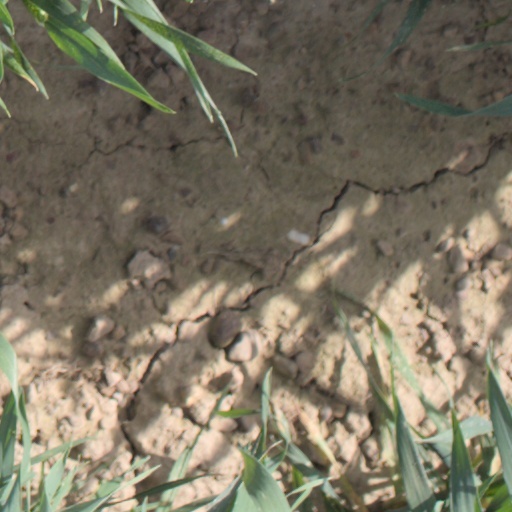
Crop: wheat